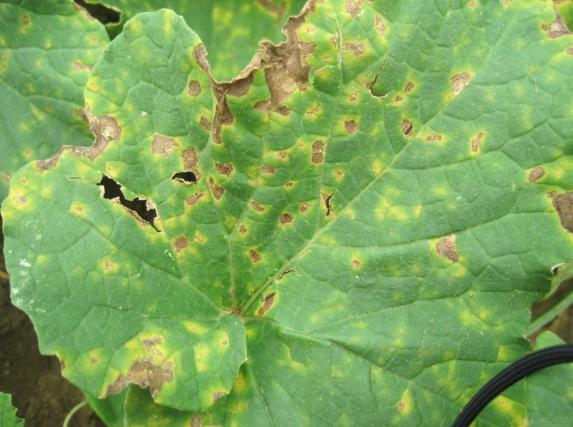
Plant: Cucumber
Disease: cucumber angular leaf spot